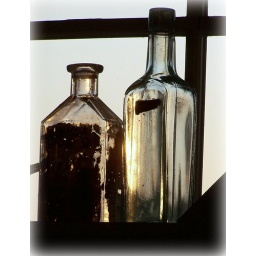
bottles in window